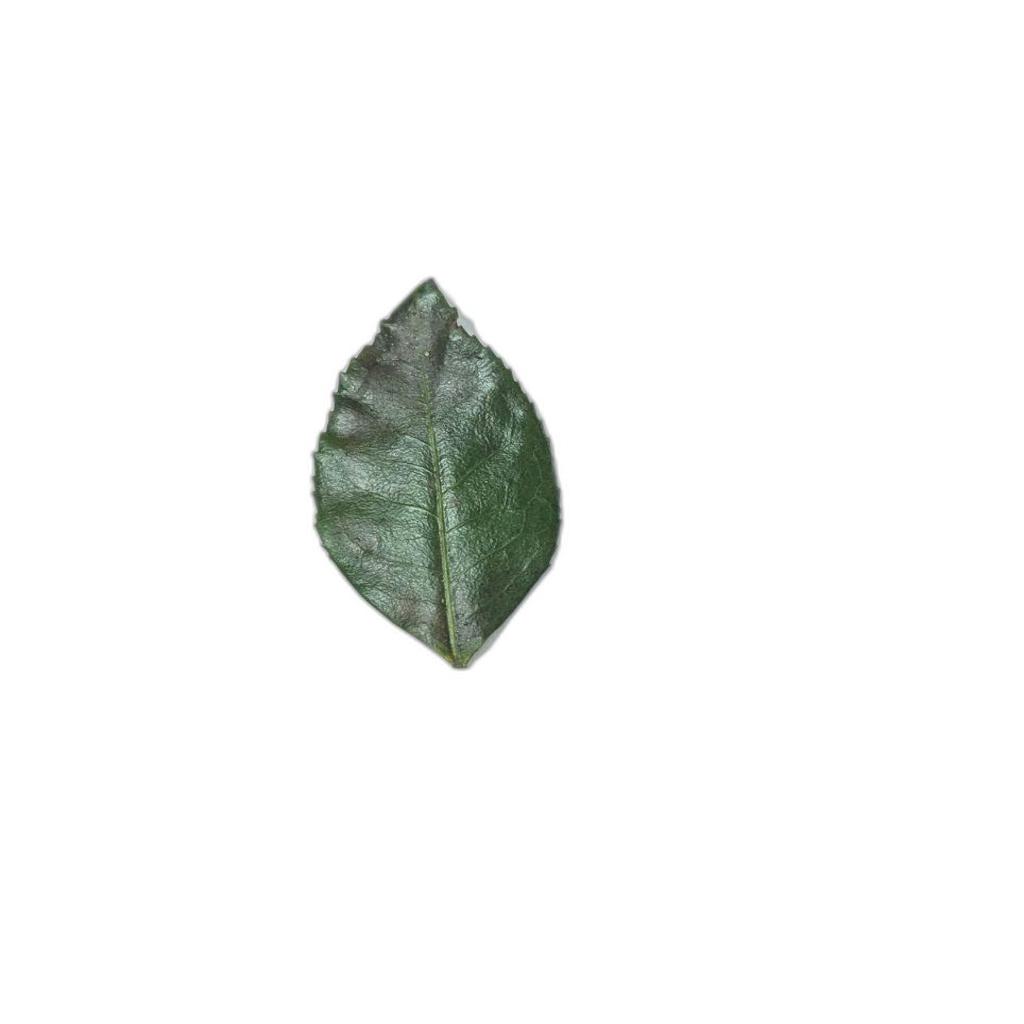
Label: Healthy